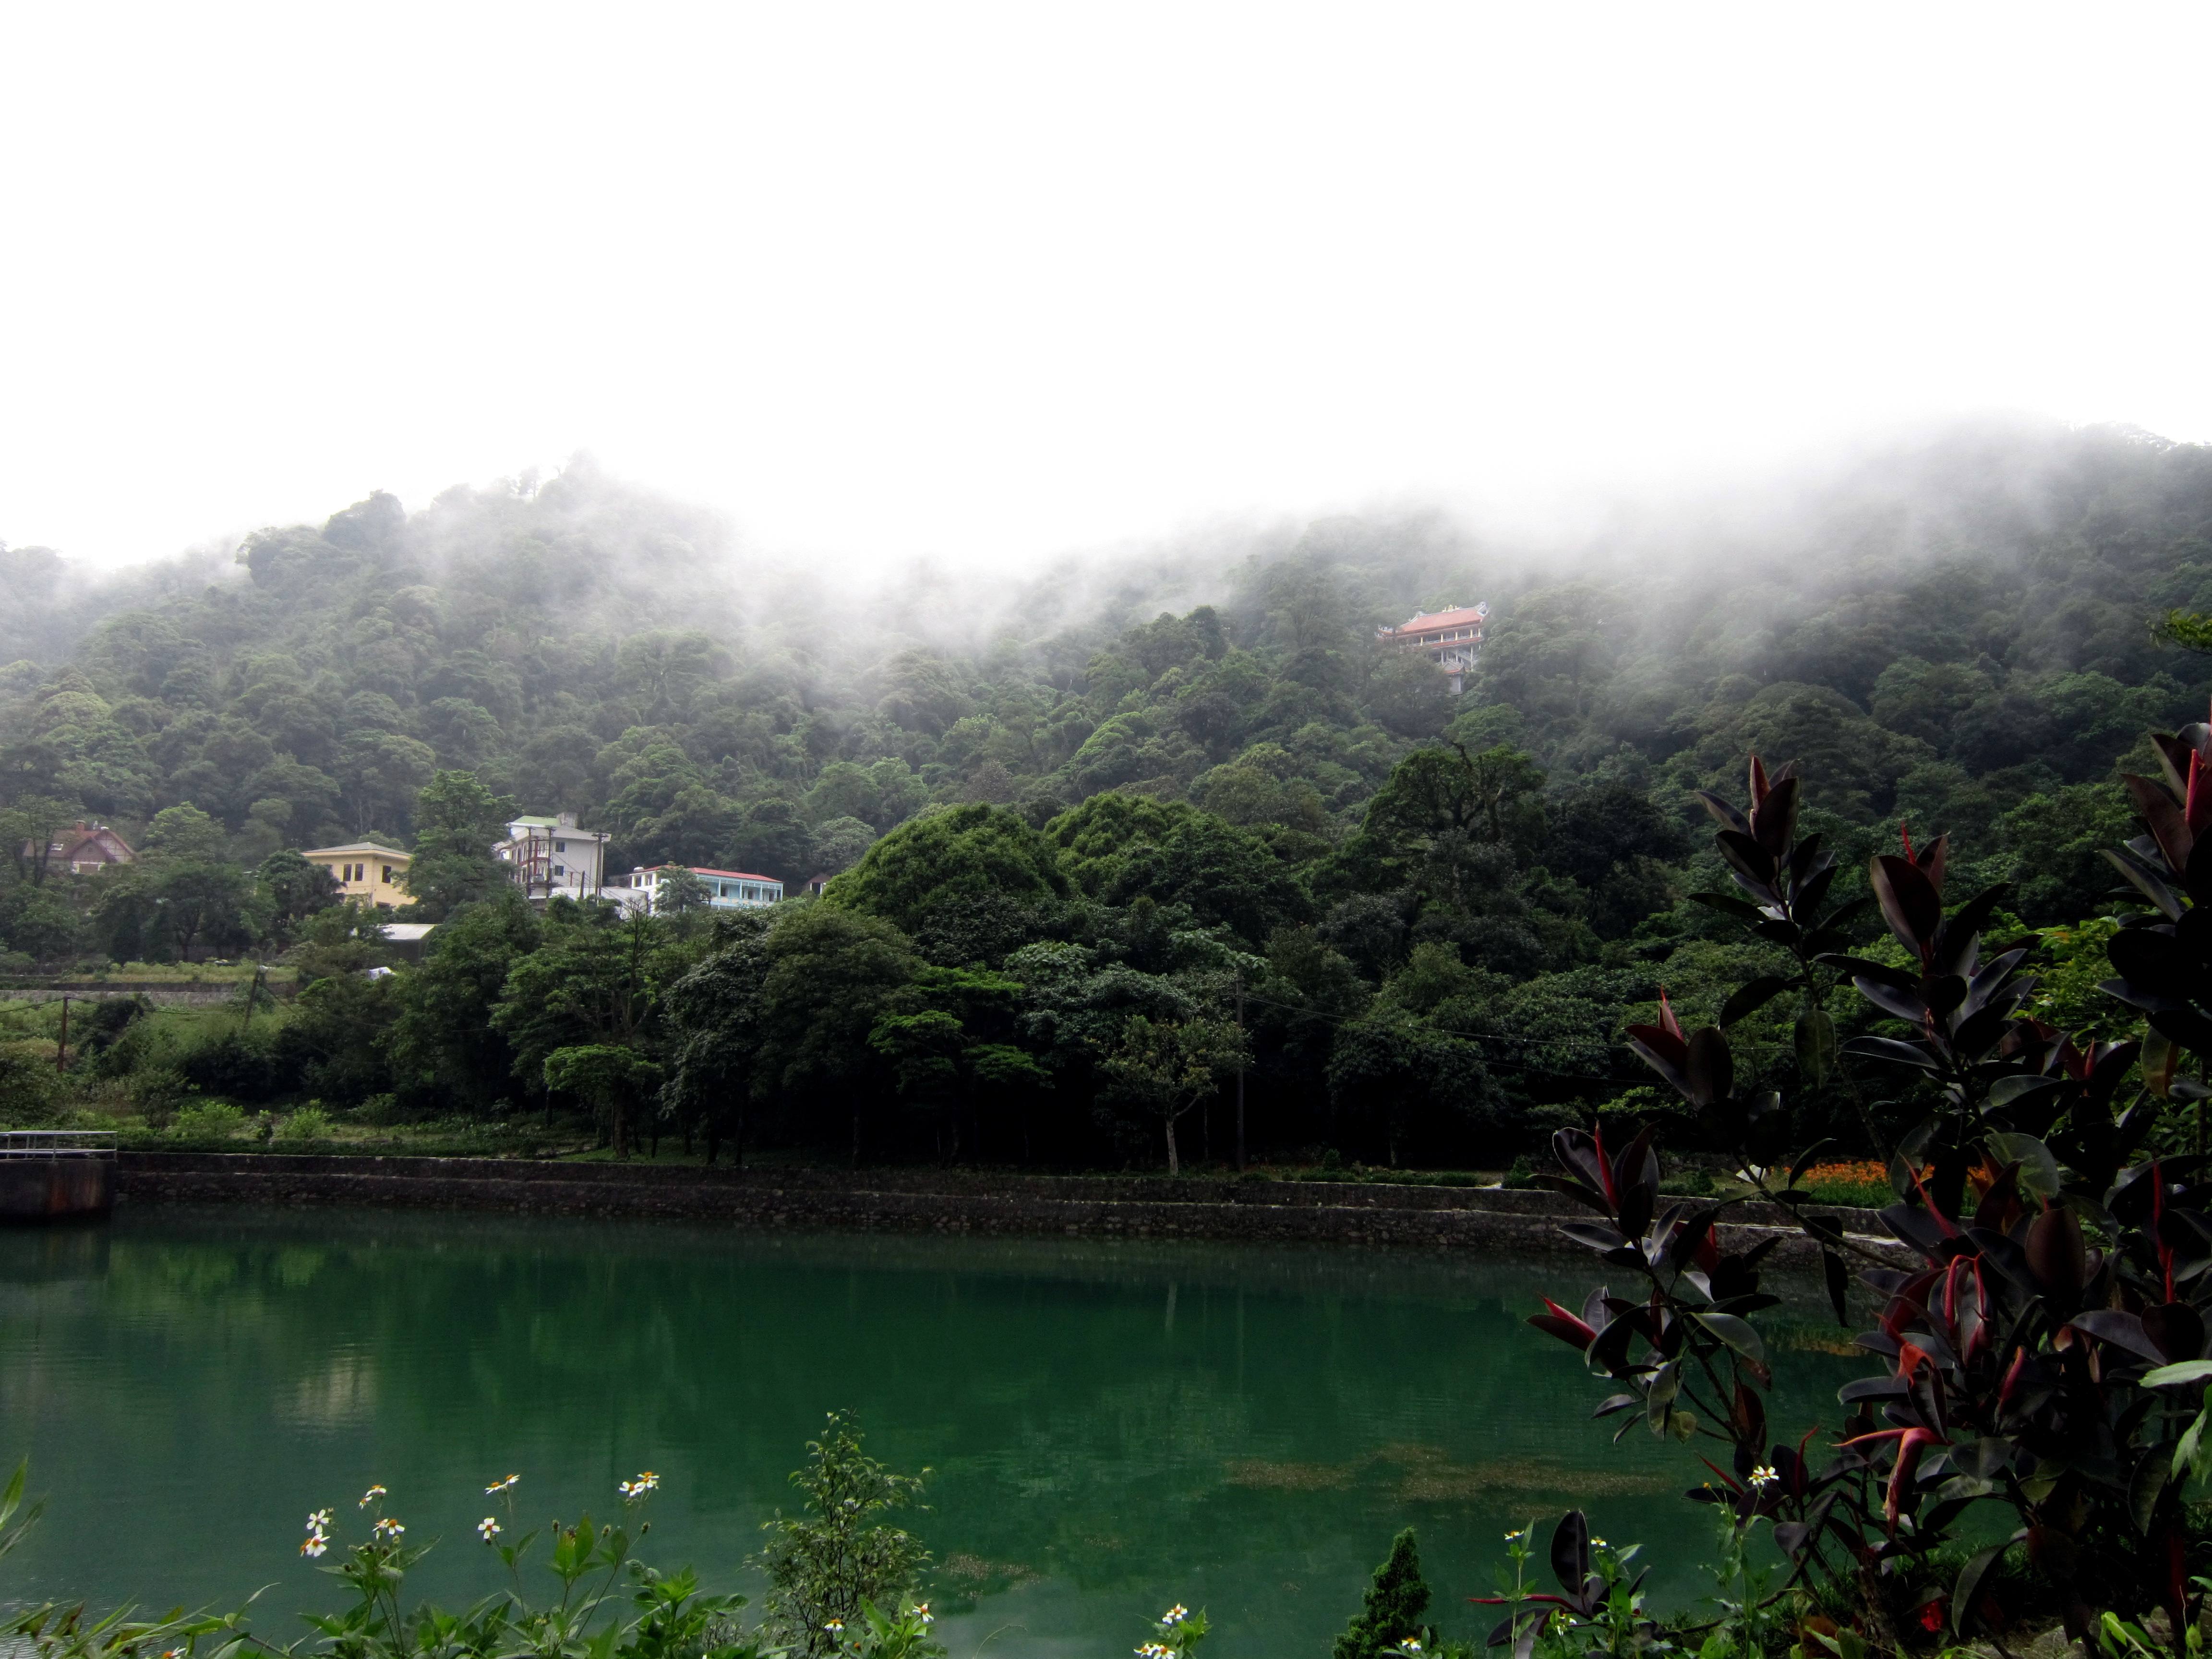
user: text: Kiểu kiến trúc của tòa nhà mái đỏ cam ở xa trên sườn núi gợi nhớ đến loại công trình nào?
assistant: text: Chùa hoặc đền

user: text: Khung cảnh sương mù bao phủ núi rừng và các công trình kiến trúc mái cong truyền thống trong hình thường được liên tưởng đến loại hình du lịch hoặc trải nghiệm văn hóa nào ở các nước châu Á?
assistant: text: Tham quan các địa điểm tâm linh, các khu nghỉ dưỡng trên núi, hoặc du lịch sinh thái kết hợp văn hóa.

user: text: Trong hình, có tổng cộng bao nhiêu tòa nhà có mái rõ ràng và chúng được phân bổ như thế nào trên sườn đồi?
assistant: text: Có bốn tòa nhà có mái rõ ràng. Ba tòa nhà (một mái nâu đỏ, một mái vàng, một mái xanh lam/trắng) nằm gần phía dưới sườn đồi bên trái, còn một tòa nhà (mái đỏ cam kiểu chùa/đền) nằm cao hơn về phía bên phải.